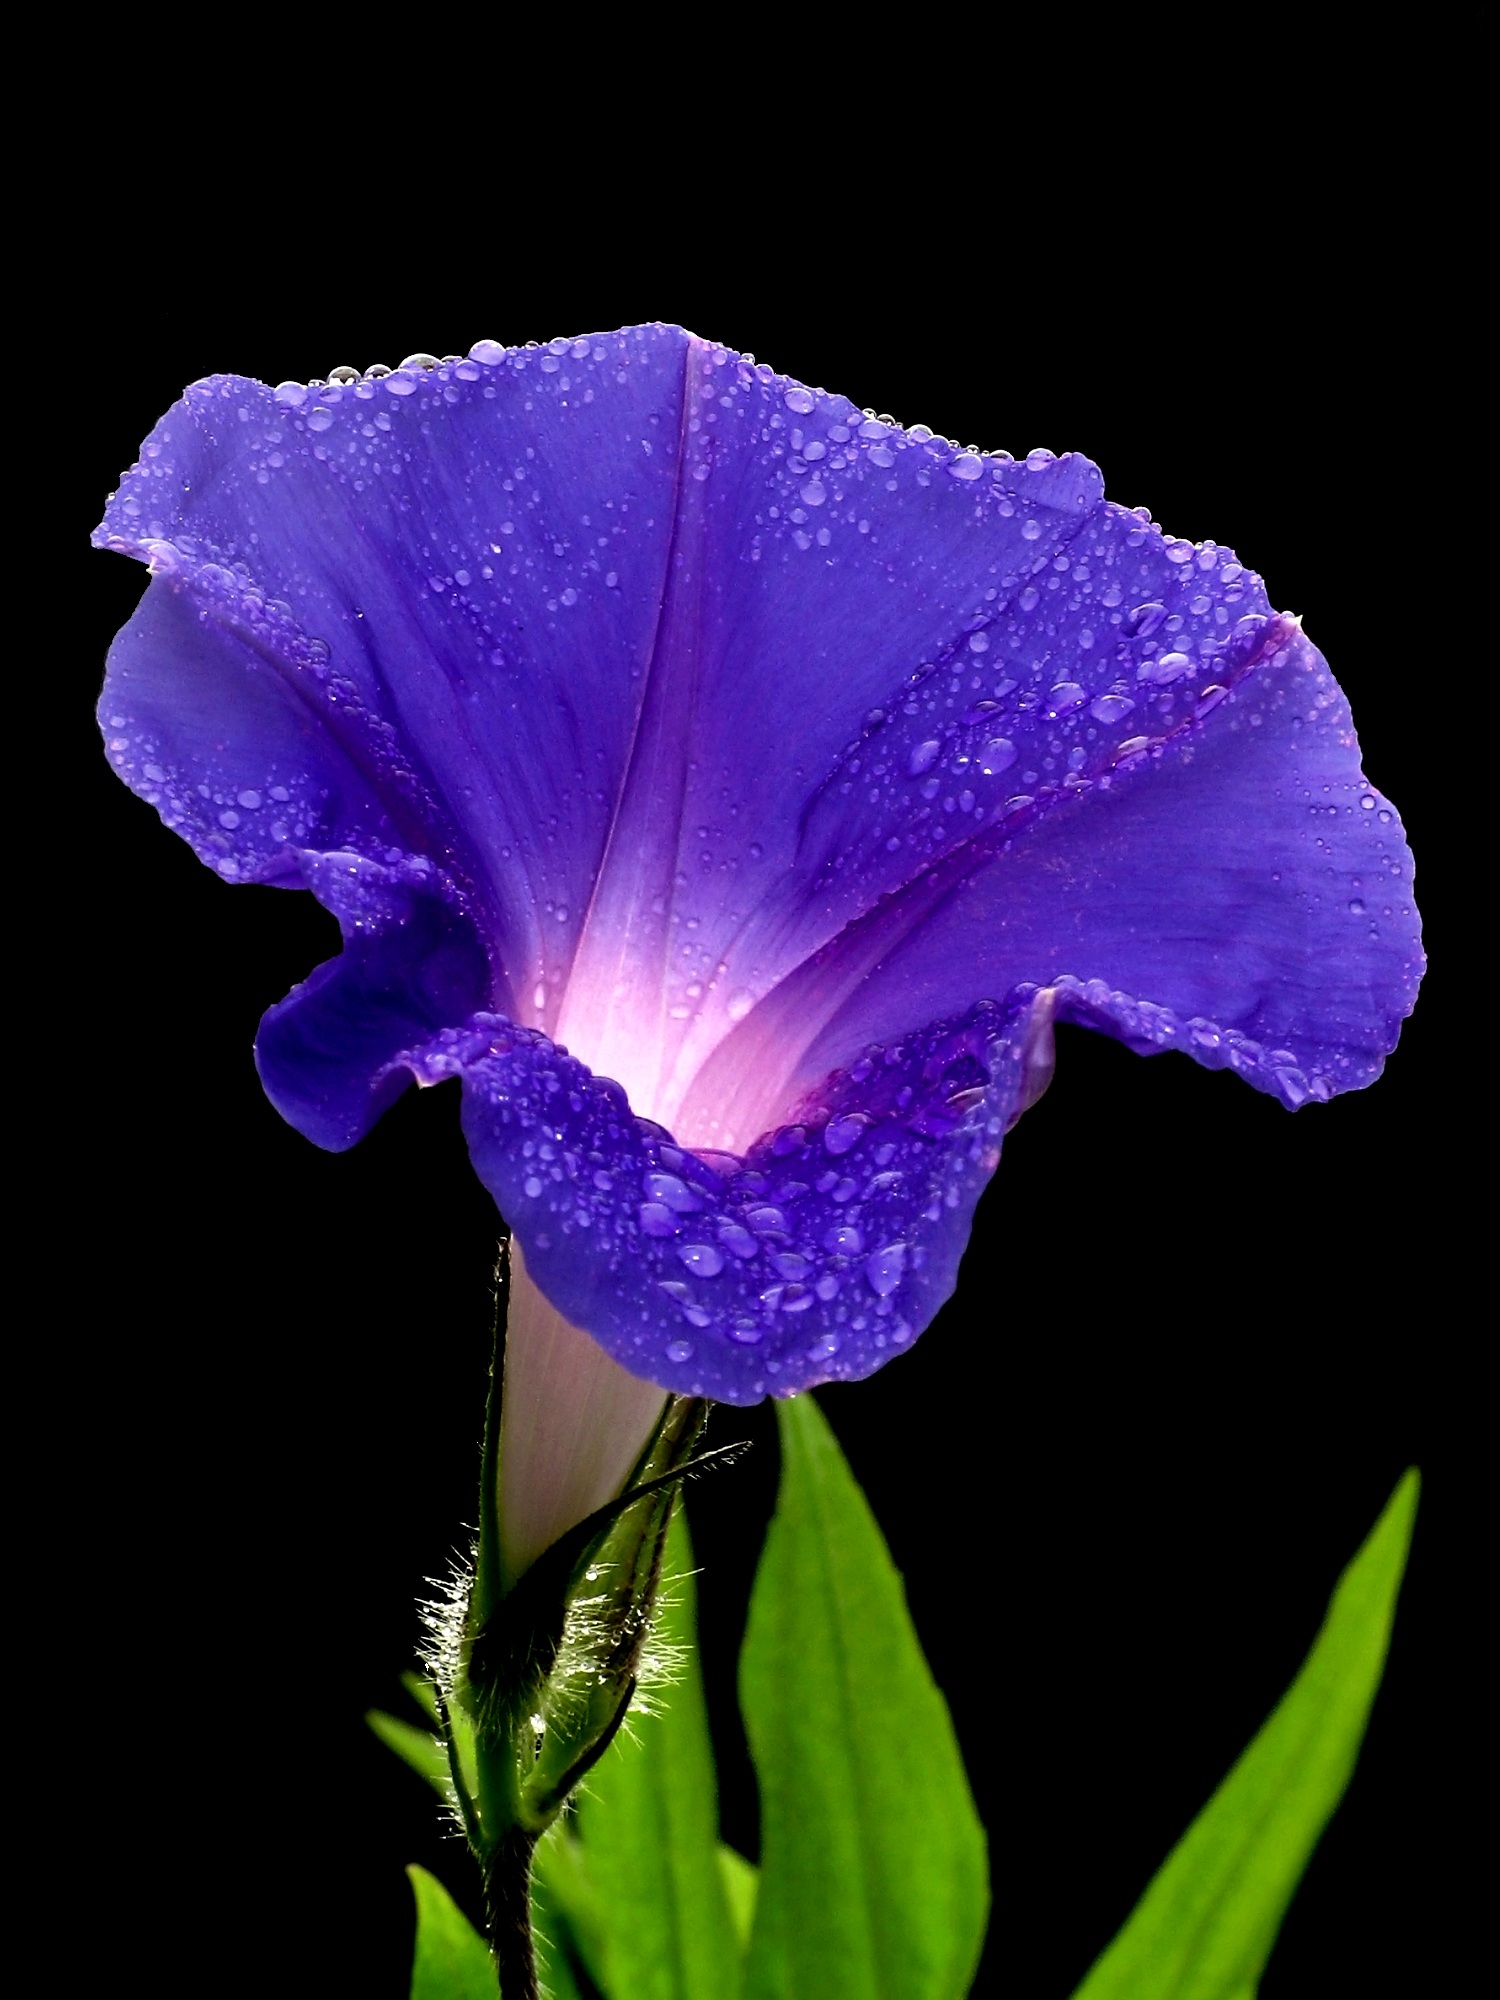
blossom, plant, white, flower, purple, petal, bloom, floral, macro, blooming, blue, colorful, flora, wildflower, vivid, bright, morning glory, macro photography, flowering plant, plant stem, land plant